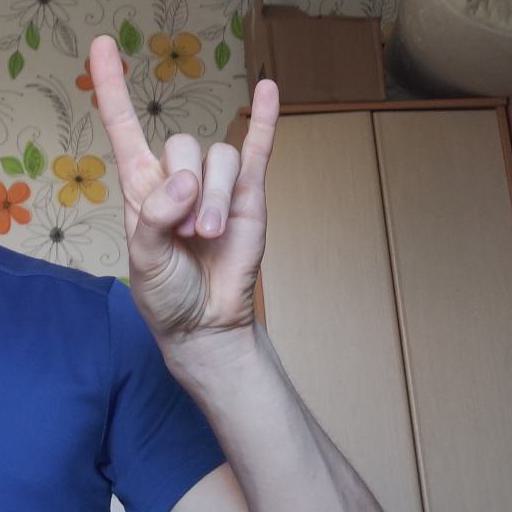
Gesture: rock